Pfaffenstein

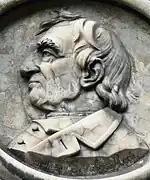
Carl Gottlob Jäckel (1803-1882), pioneer of tourism on the Pfaffenstein (part of the marble medallion on the Jäckelfels)

Carl Gottlob Jäckel (1803–1882) pioneered the exploitation of the Pfaffenstein for tourism in modern times. His good local knowledge made him a trusted tour guide and the locals referred to him as the "Mountain Spirit of the Pfaffenstein" ("Berggeist vom Pfaffenstein") or the "Rübezahl of the Pfaffenstein". He planned and led the establishment of the first trails and rediscovered the Kuhstall Cave. In 1881 a marble medallion was placed on the "Jäckelfels", a crag named in his honour. The medallion has a life-sized head and shoulders relief with the inscription "The explorer and guardian of the Pfaffenstein, Mr. Karl Gottlob Jäckel honoured by the Fatherland. Alpine Club of Saxonia on 2 October 1881".